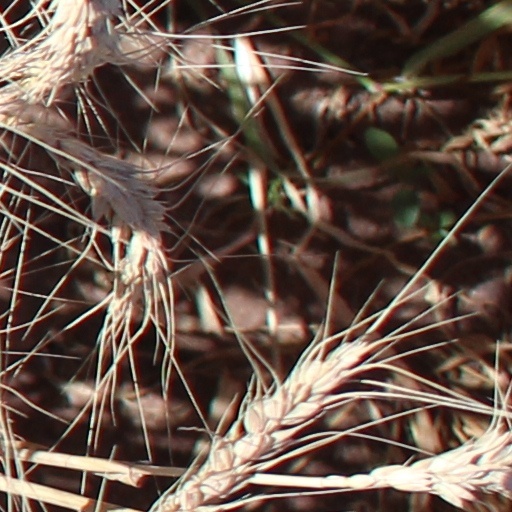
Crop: wheat